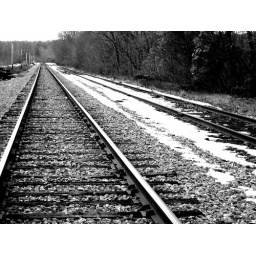
now showing in black and white